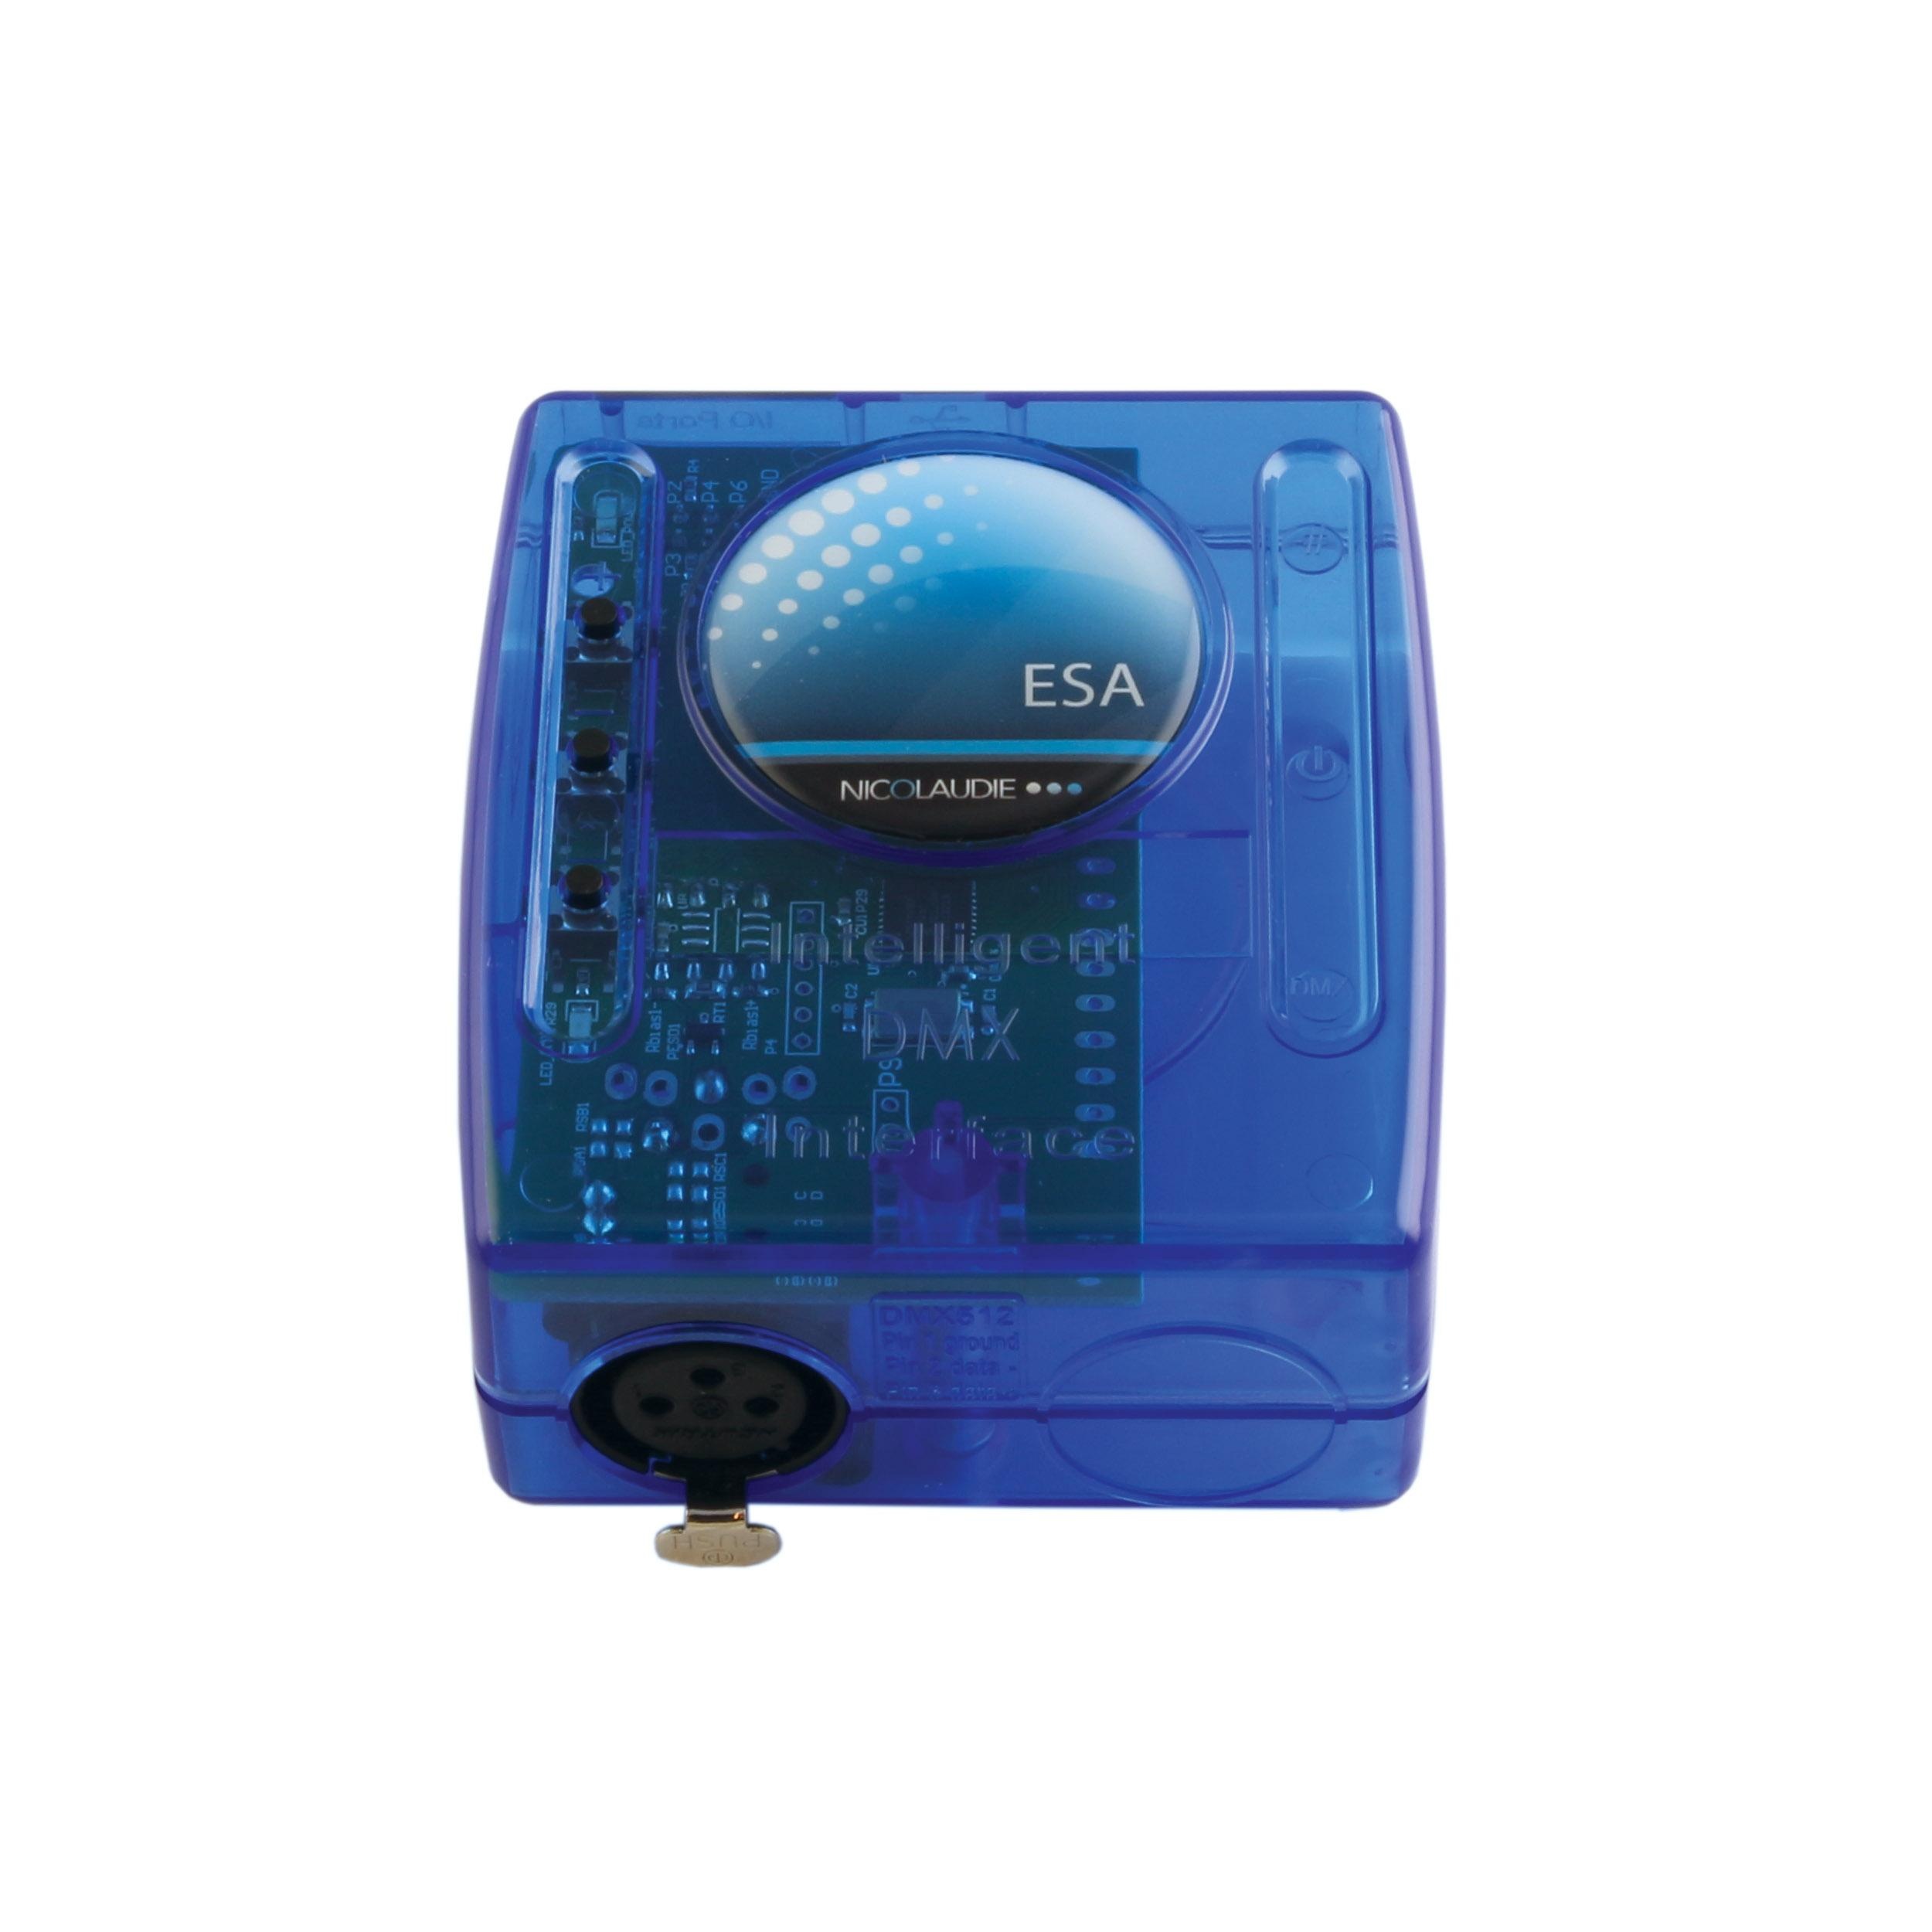
Nicolaudie Easy Stand Alone DMX LED Color Controller - 5k Memory
This fully customized DMX color control for color-changing LED lights combines sophisticated control with ease of use. Details & Downloads
Brand: Diode Led
Category: Electronics > Electronics Accessories > Computer Components > Input Devices > Game Controllers > Musical Instrument Game Controllers